Women's Royal Australian Naval Service

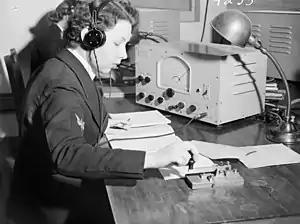
A member of the Women's Royal Australian Naval Service at HMAS "Harman" in 1941

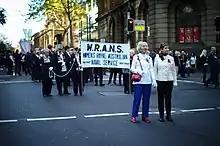
WRANS at the Sydney 2015 Anzac Day march

The Women's Royal Australian Naval Service (WRANS) was the women's branch of the Royal Australian Navy (RAN). In 1941, fourteen members of the civilian Women's Emergency Signalling Corps (WESC) were recruited for wireless telegraphy work at the Royal Australian Navy Wireless/Transmitting Station Canberra, as part of a trial to free up men for service aboard ships. Although the RAN and the Australian government were initially reluctant to support the idea, the demand for seagoing personnel imposed by the Pacific War saw the WRANS formally established as a women's auxiliary service in 1942. The surge in recruitment led to the development of an internal officer corps. Over the course of World War II, over 3,000 women served in the WRANS.